Olonets Karelia

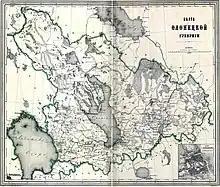
Olonets Governorate, which was sometimes used to demarcate "Olonets Karelia"

Olonets Karelia is a historical and cultural region and the southern portion of East Karelia, which is currently part of Russia. Olonets Karelia is located between the other historical regions of Ladoga Karelia, to its west, White Karelia, to its north, the River Svir, to its south and Lake Onega on its eastern side. Olonets Karelia is home to its own dialect of the Karelian language, which is known as Livvi Karelian or sometimes as 'Olonets Karelian'.